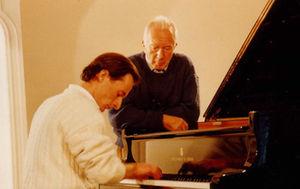
Alexis Weissenberg lors de masterclasses à Engelberg en 1995
Alexis Weissenberg, né le 26 juillet 1929 à Sofia et mort le 8 janvier 2012 à Lugano, est un pianiste bulgare naturalisé français.